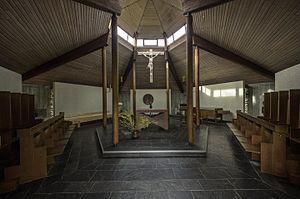
La chapelle Notre-Père de Buchenbach est une chapelle privée catholique située à Buchenbach, dans l'arrondissement de Brisgau-Haute-Forêt-Noire, dans le Land allemand de Bade-Wurtemberg. Elle est édifiée en 1967-1968 selon une idée de l'éditeur Theophil Herder-Dorneich et de sa femme Elisabeth née Herder, d'après les plans de l'architecte Werner Groh. Elle relève de la paroisse Saint-Blaise de Buchenbach.